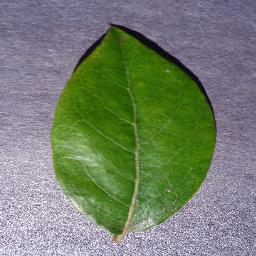
Label: Blueberry___healthy